Den Danske Mercurius

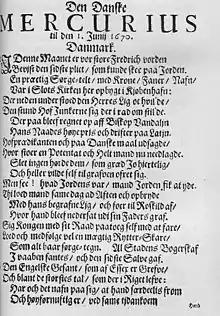
July 1 1670 edition

Den danske Mercurius was a Danish newspaper, first published on 1 August 1666, by Anders Bording. He founded his versified newspaper, published in Danish with the title "Den Danske Mercurius". The newspaper was published on the order of the Sovereign. Its publishing was a turning point in the history of Danish journalism.